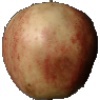
Label: red_apple